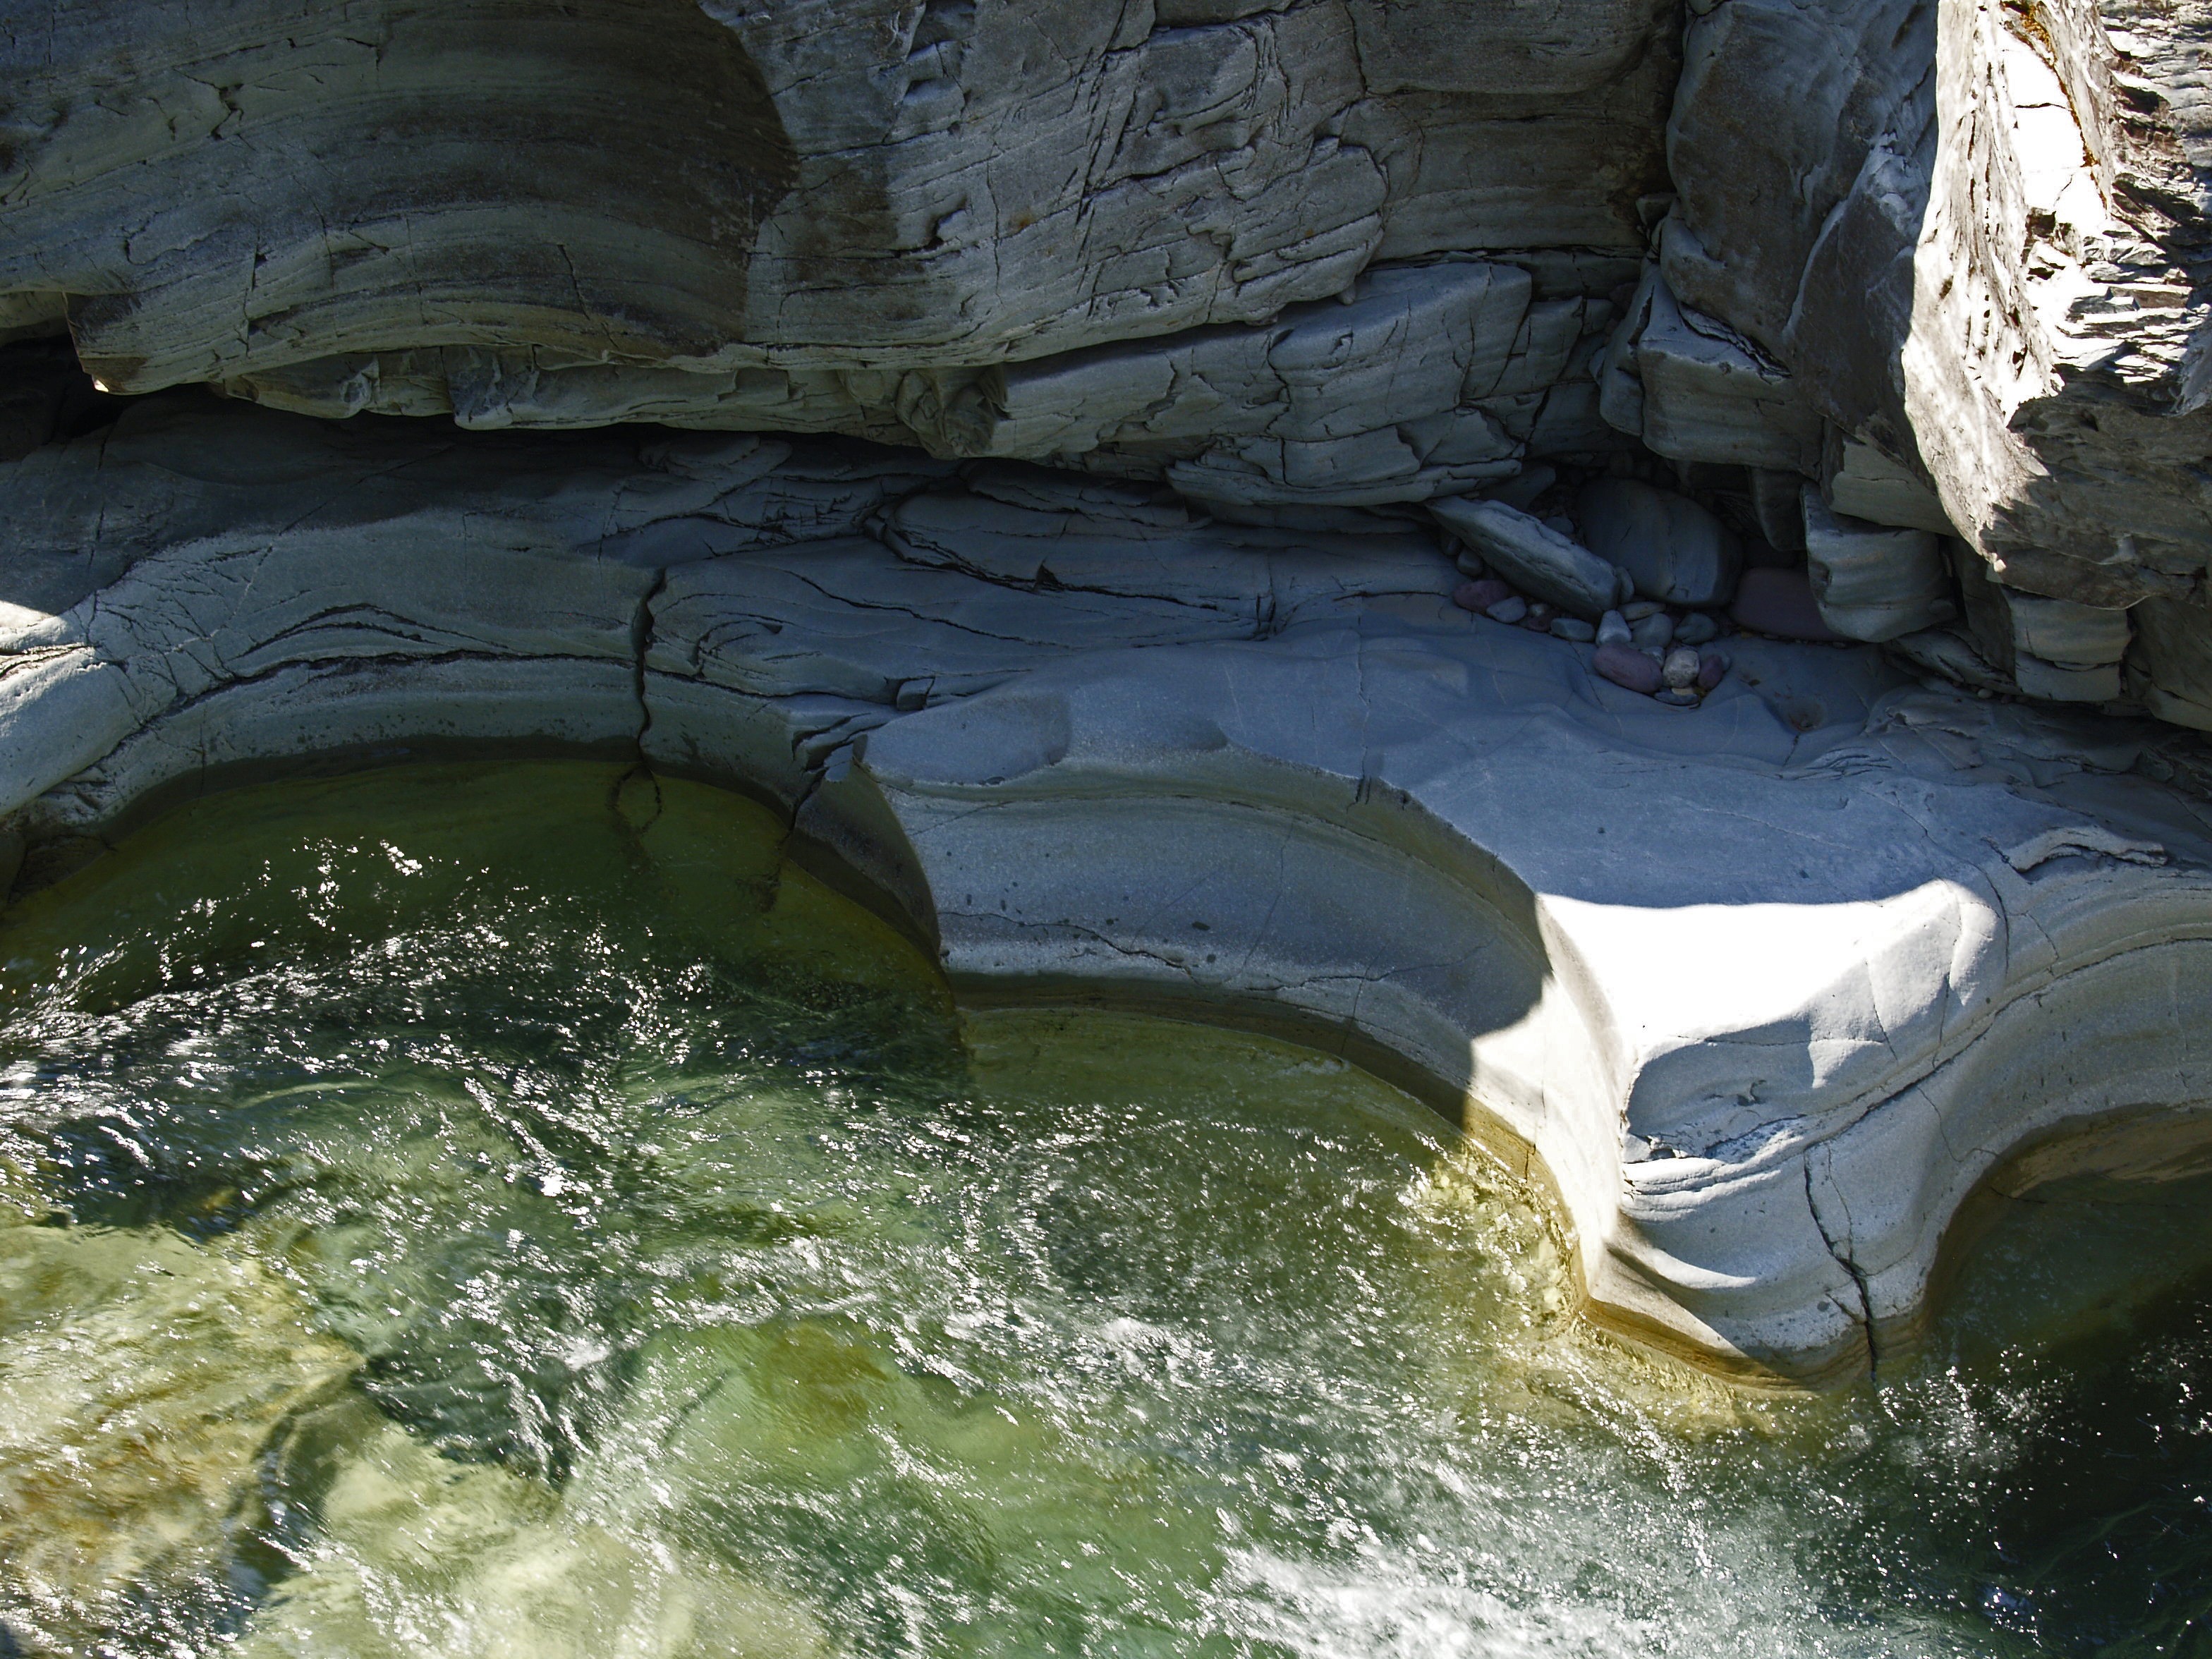
sea, water, nature, rock, river, pond, clear, flowing, terrain, rocks, water feature, formations, riverbed